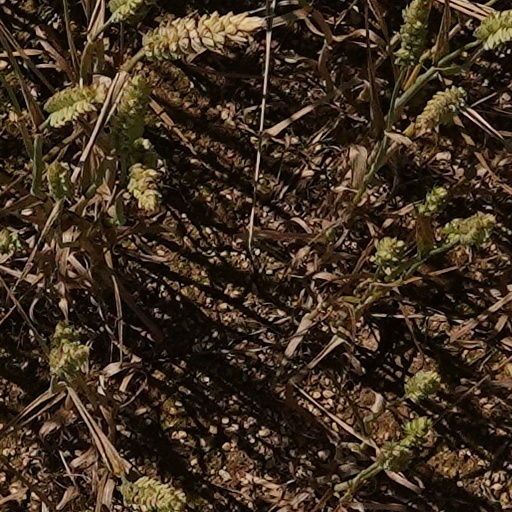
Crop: wheat